Dutch colonial architecture

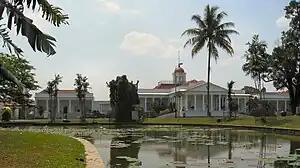
Bogor Palace, in Bogor, was built in 1744 as a residence of the Dutch Governor-General.

Dutch colonial architecture refers to the various style of Dutch architecture built across the Dutch Empire. Though most of the buildings were designed by Dutch architects and dictated by Western architectural styles, even the most ardent style-purists among architects could not escape the forces of context and culture. Dutch colonial architecture often is a result of climatological adaptations or the use of local building materials - and more importantly, the rich and diverse cultural contexts. In this hybridity lies the quality of these buildings. Architecture shows that the strict racial taxonomy of a colonial system could not be maintained.